Yamazaki Susumu

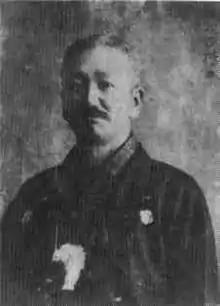

was a Shinsengumi officer and spy, otherwise known as a .